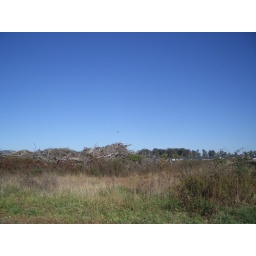
looking north from field behind my house. That's a plane in the distance going in for a landing at the ASHEVILLE airport.